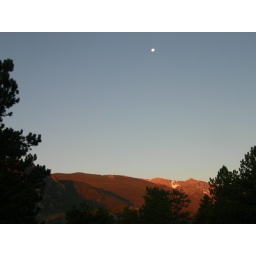
While the sun rose in the East the moon went down over the mountains in the West.